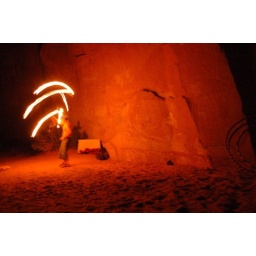
firey hoola hoop in a slot canyon of the green river, Utah.